Roxana Maracineanu

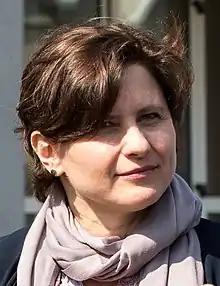
Maracineanu in April 2019

Roxana Maracineanu (born 7 May 1975) is a Romanian-French politician, former swimming champion and television consultant who served as Minister Delegate in charge of Sports in the government of Prime Minister Jean Castex (2020–2022) and as Minister of Sports under Édouard Philippe (2018–2022).